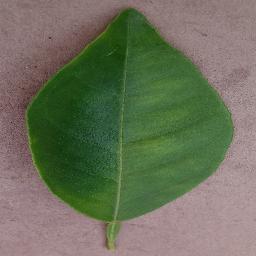
Label: Orange___Haunglongbing_(Citrus_greening)